Anarchist Voices

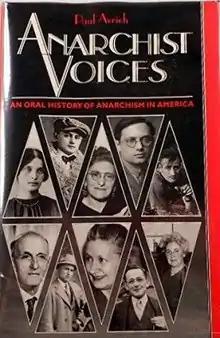
First edition

Anarchist Voices: An Oral History of Anarchism in America is a 1995 oral history book of 180 interviews with anarchists over 30 years by Paul Avrich. An abridged edition was published with 53 interviews.